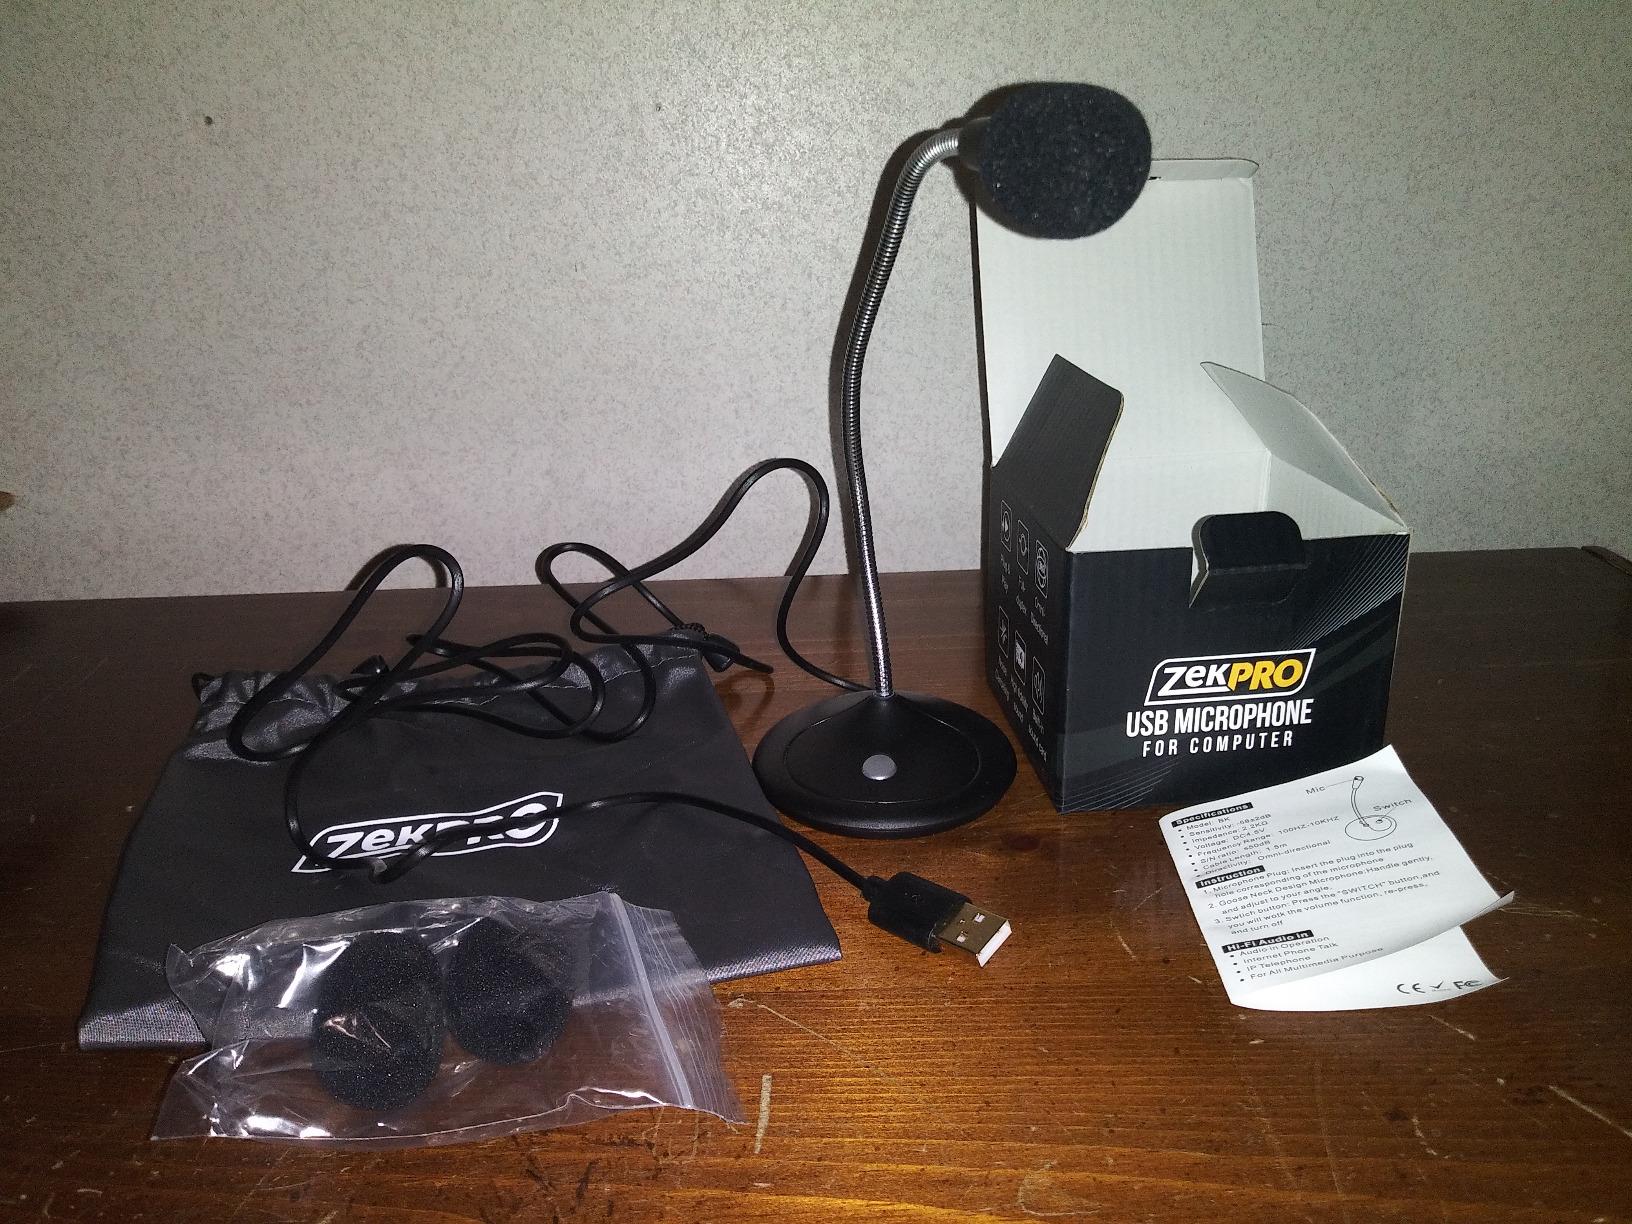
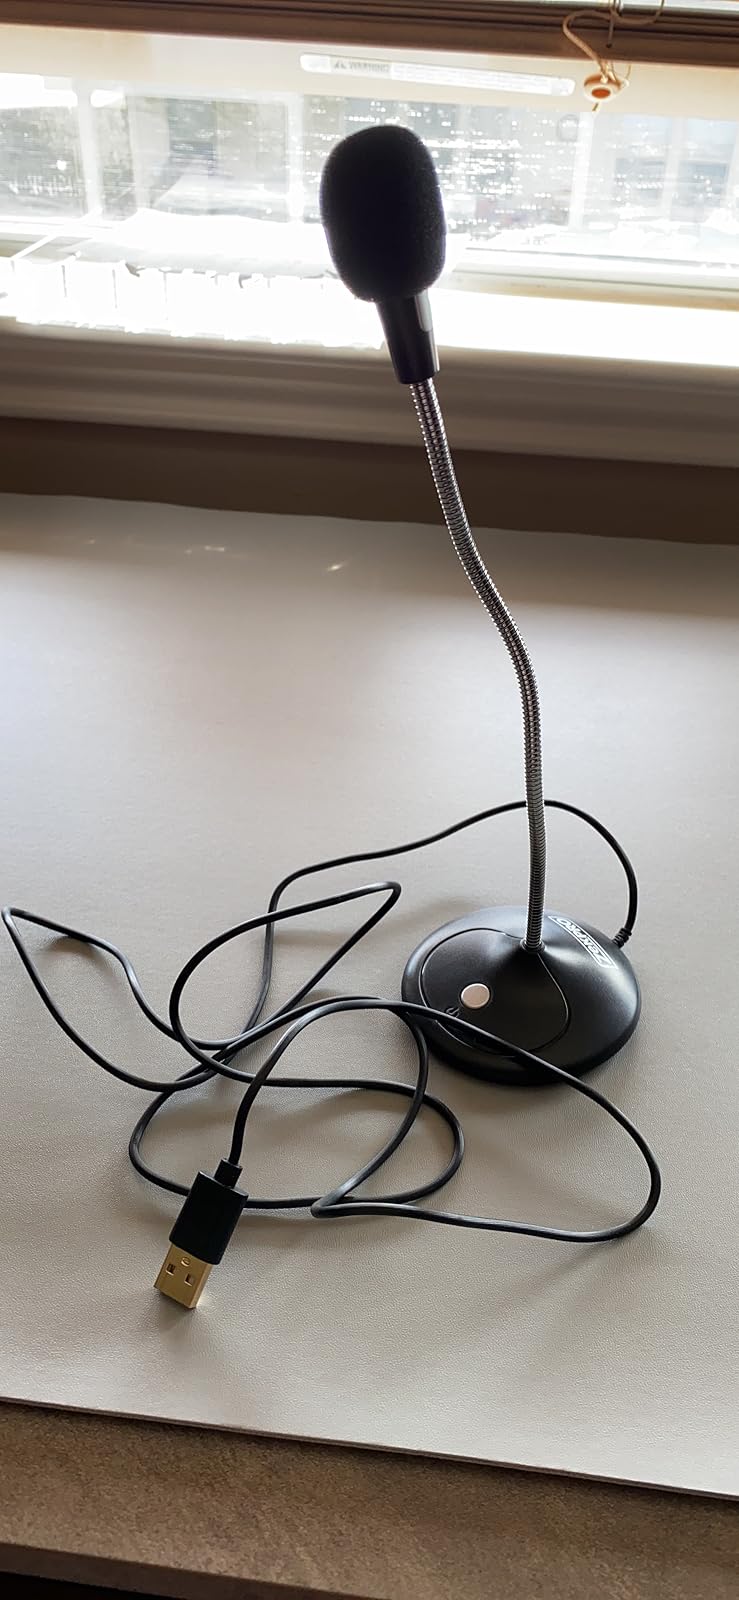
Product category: microphone
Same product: yes